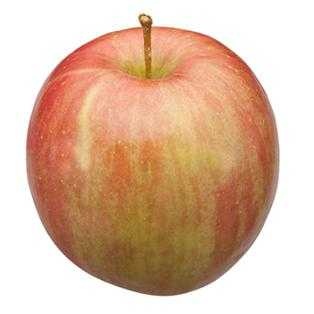
Label: Apple